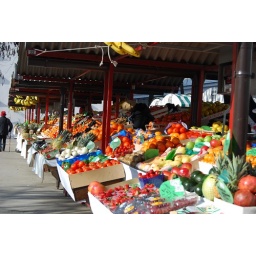
fruit market in Lubljana